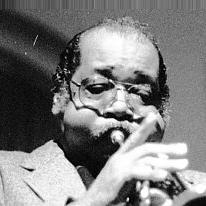
Age: 61